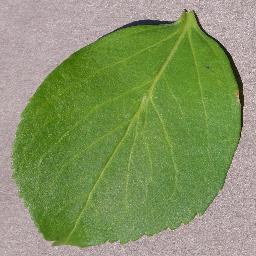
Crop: cherry
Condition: (including_sour)_healthy